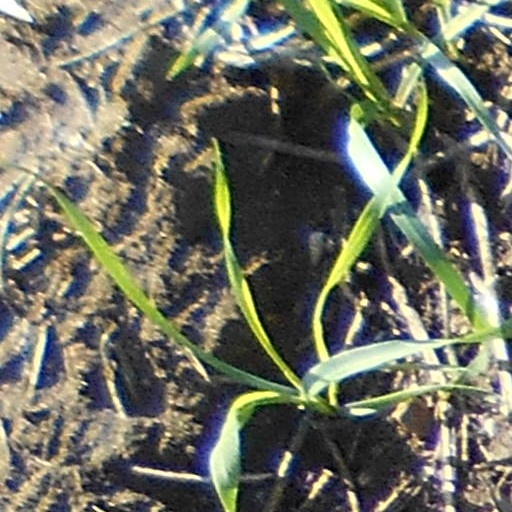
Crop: wheat